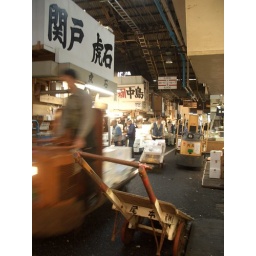
Motor karts whizzing by at Tokyo fish market